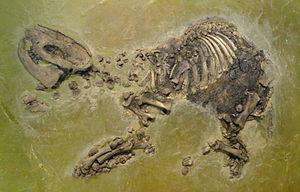
Lophiodon est un genre éteint de mammifères herbivores, proche de nos actuels tapirs. Il appartient à la famille des Lophiodontidae et à la sous-famille des Lophiodontinae. Ses fossiles ont été découverts en Europe et remontent à l'Éocène, du Lutétien au Priabonien, soit il y a environ entre 47,8 et 33,9 millions d'années.